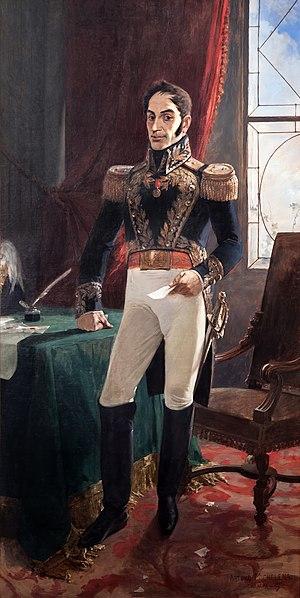
Simón José Antonio de la Santísima Trinidad Bolívar y Palacios, plus connu sous le nom de Simón Bolívar /siˈmon boˈliβaɾ/ et surnommé El Libertador, né le 24 juillet 1783 à Caracas au Venezuela, et mort le 17 décembre 1830 à Santa Marta en Colombie, fut un général et homme d'État vénézuélien.
Les libertadores sont les principaux dirigeants des guerres d'indépendance latino-américaines contre l'Espagne et le Portugal. Ils sont nommés ainsi par opposition aux conquistadors.